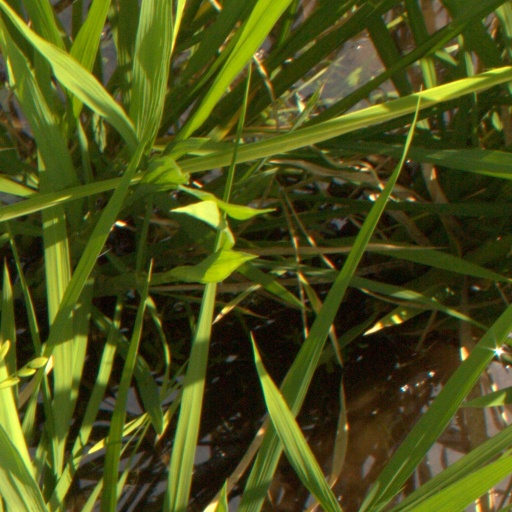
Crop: rice